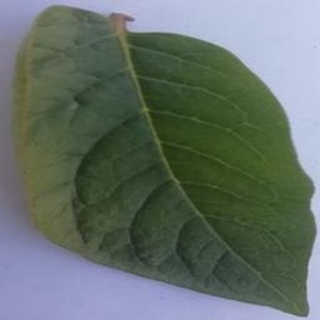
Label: healthy_potato